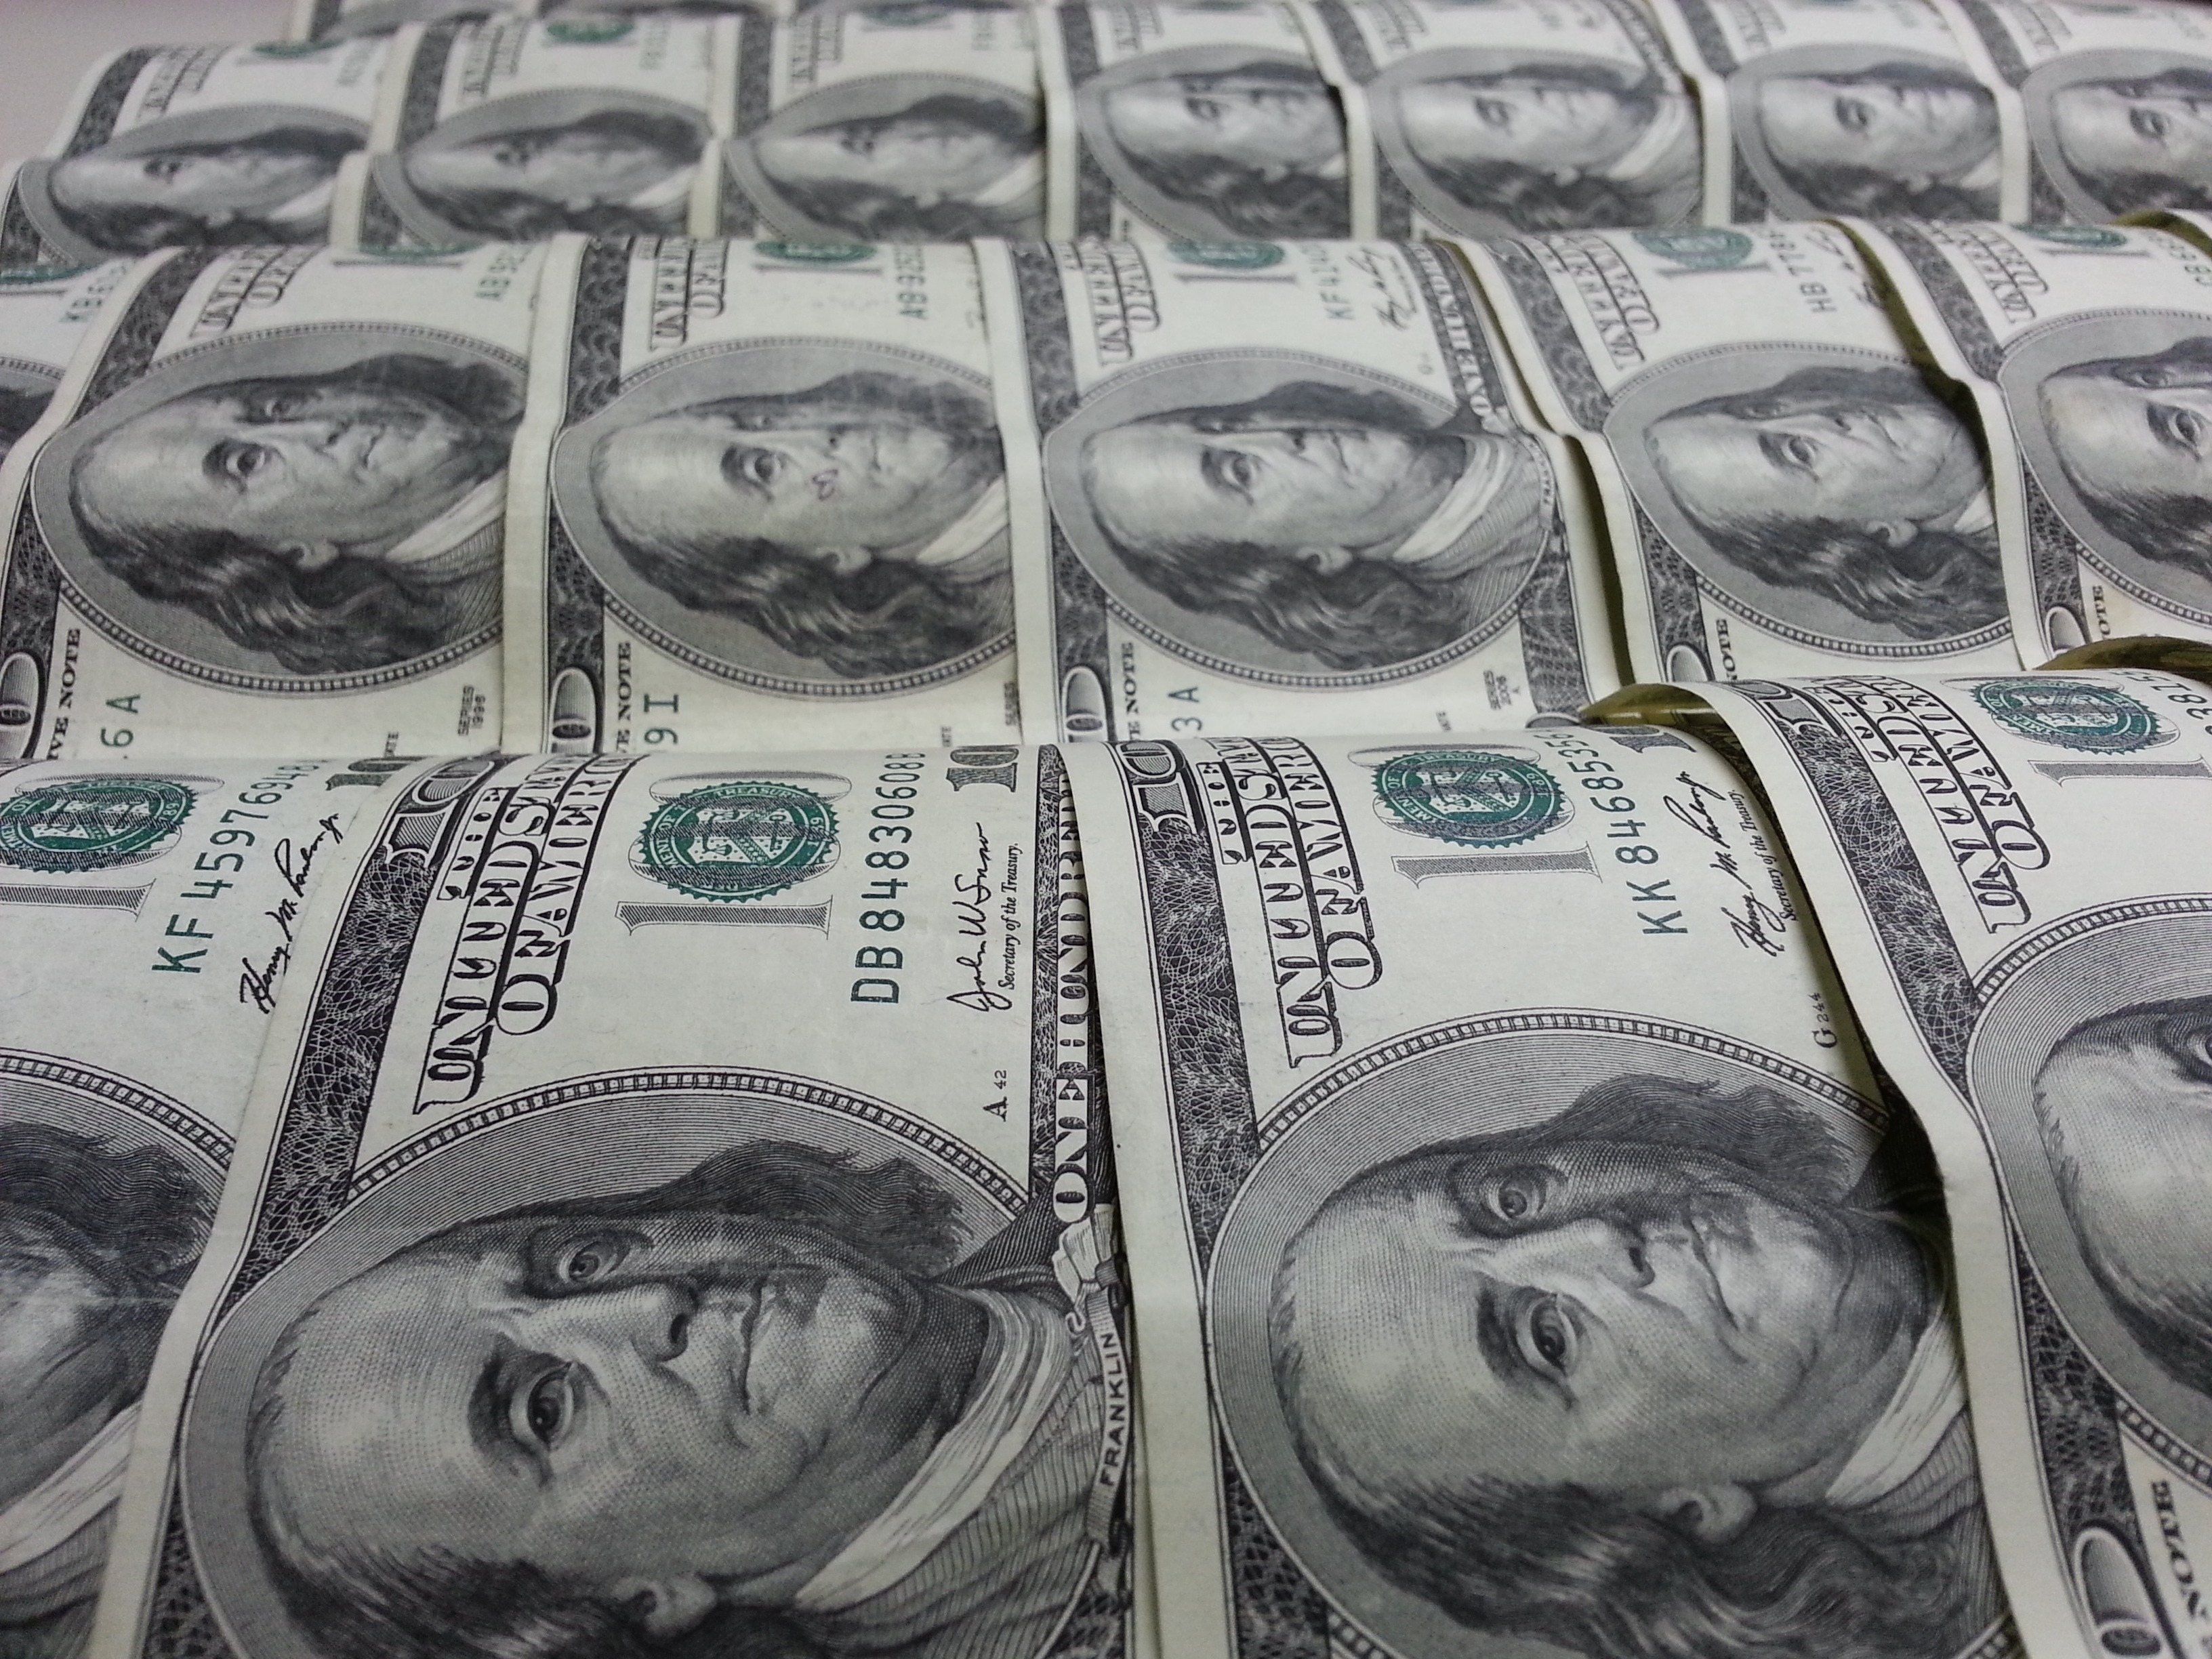
money, cash, sketch, drawing, currency, dollar, franklin, dollars, currencies, benjamin